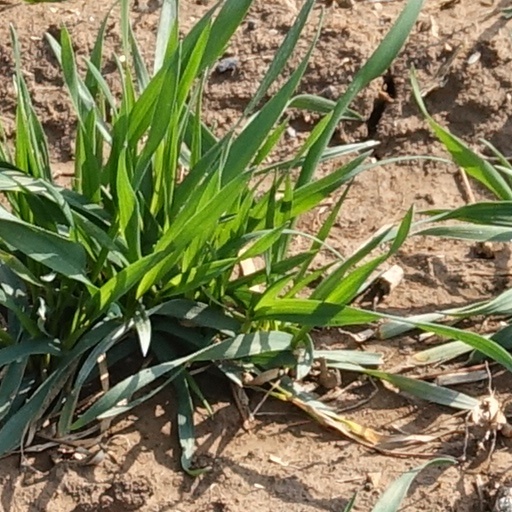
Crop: wheat